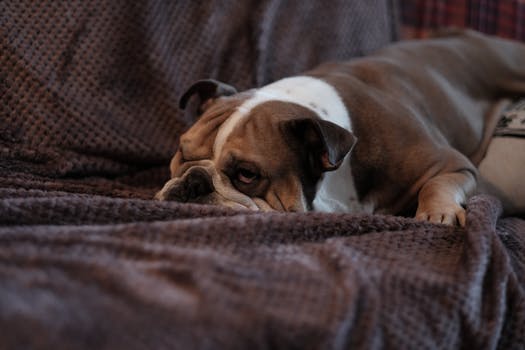
Label: No Watermark